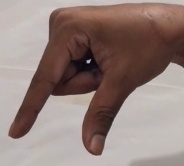
ASL sign: Q